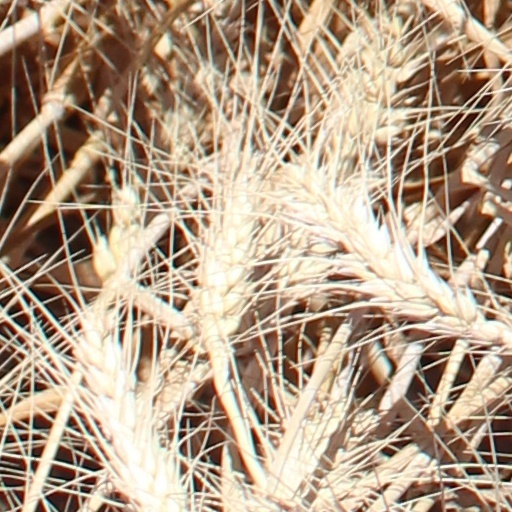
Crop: wheat